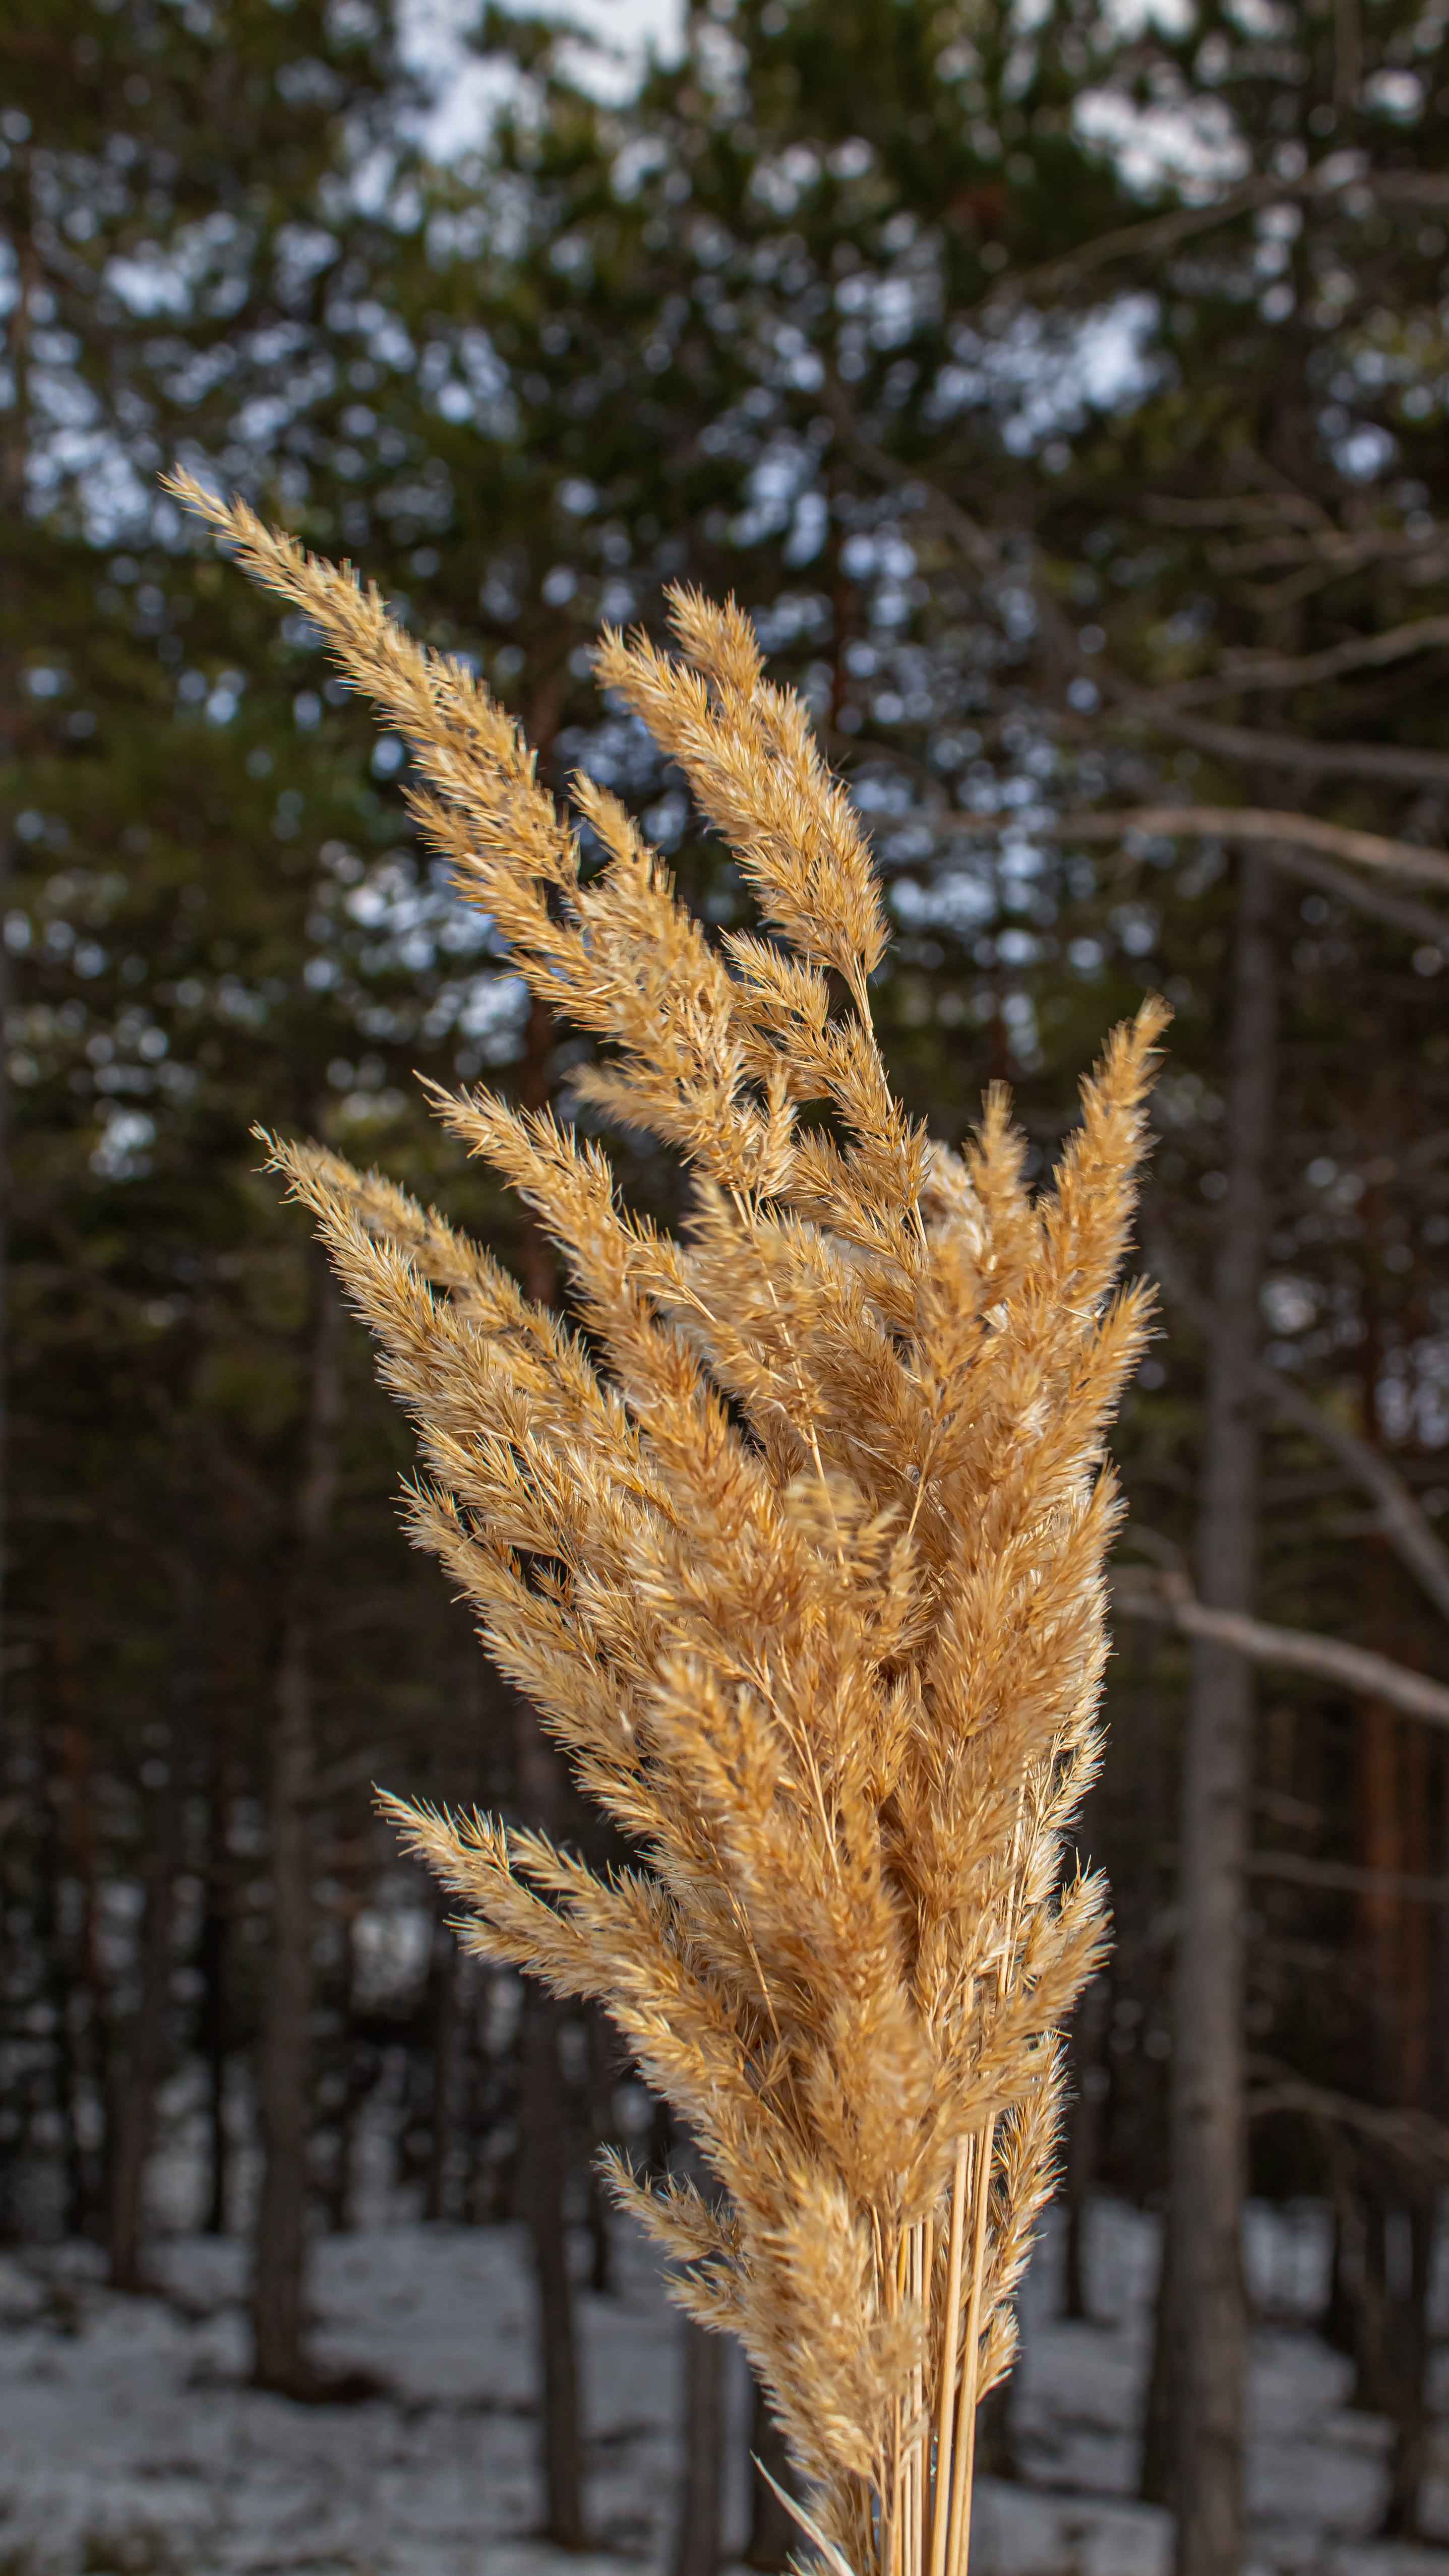
natural, plant, sky, twig, wood, branch, terrestrial plant, sunlight, natural landscape, trunk, grass, freezing, tree, evergreen, snow, flowering plant, forest, deciduous, conifer, winter, landscape, frost, larch, plant stem, poales, pine, temperate broadleaf and mixed forest, pine family, birch family, Northern hardwood forest, fir